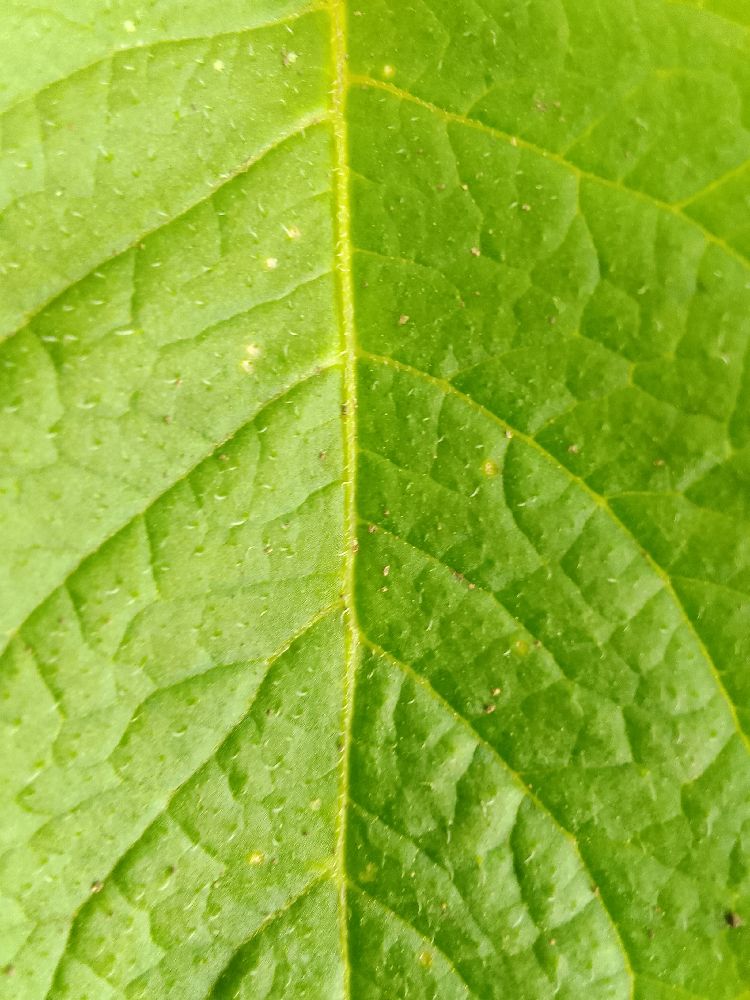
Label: Healthy